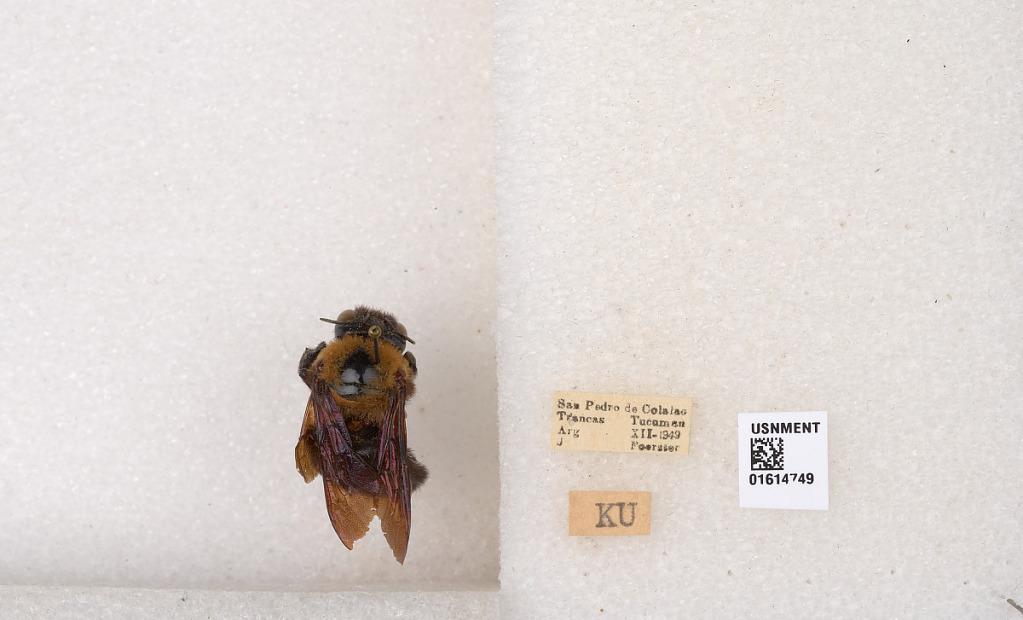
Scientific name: Xylocopa (Neoxylocopa) eximia Pérez
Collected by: J. Foerster
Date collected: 1949-12-1
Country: Argentina
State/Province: Tucuman
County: Trancas
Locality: San Pedro de Colalao